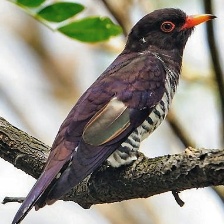
Species: VIOLET CUCKOO
Scientific name:  CHRYSOCOCCYX XANTHORHYNCHUS